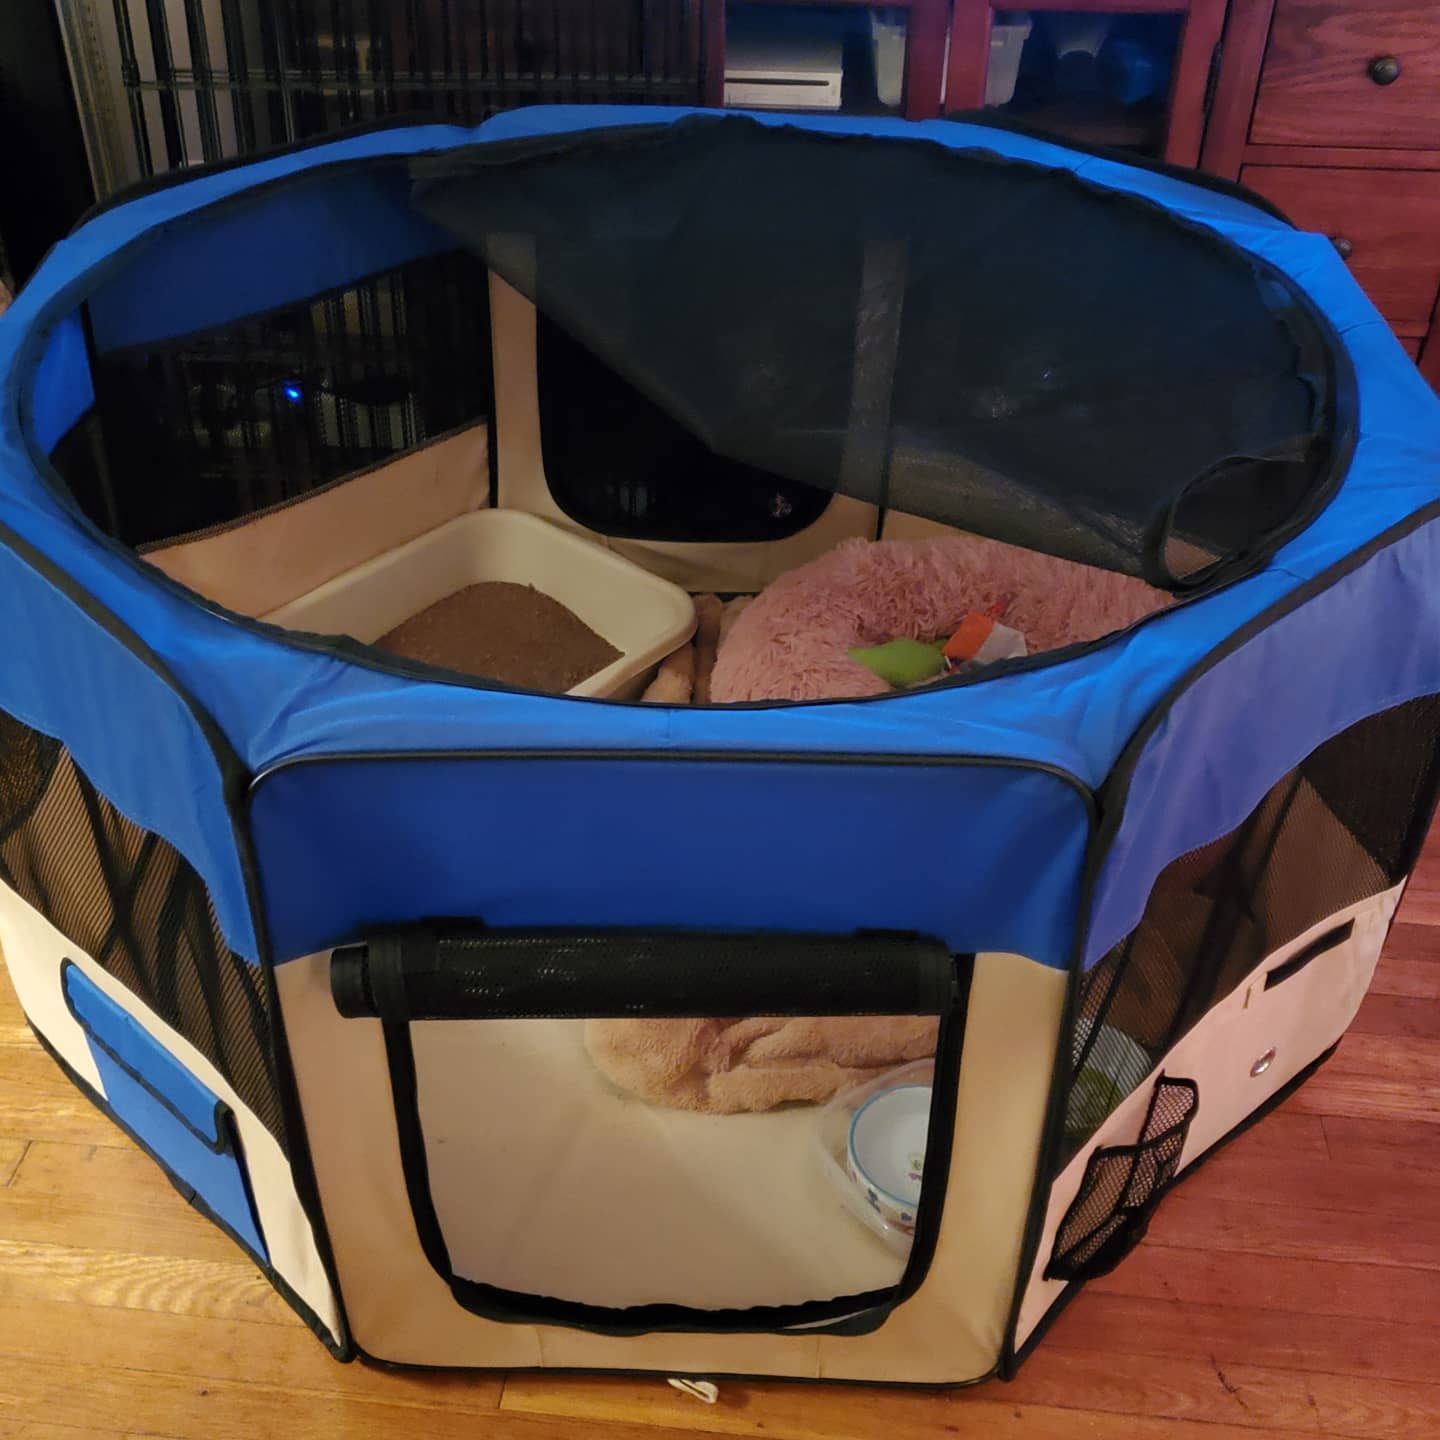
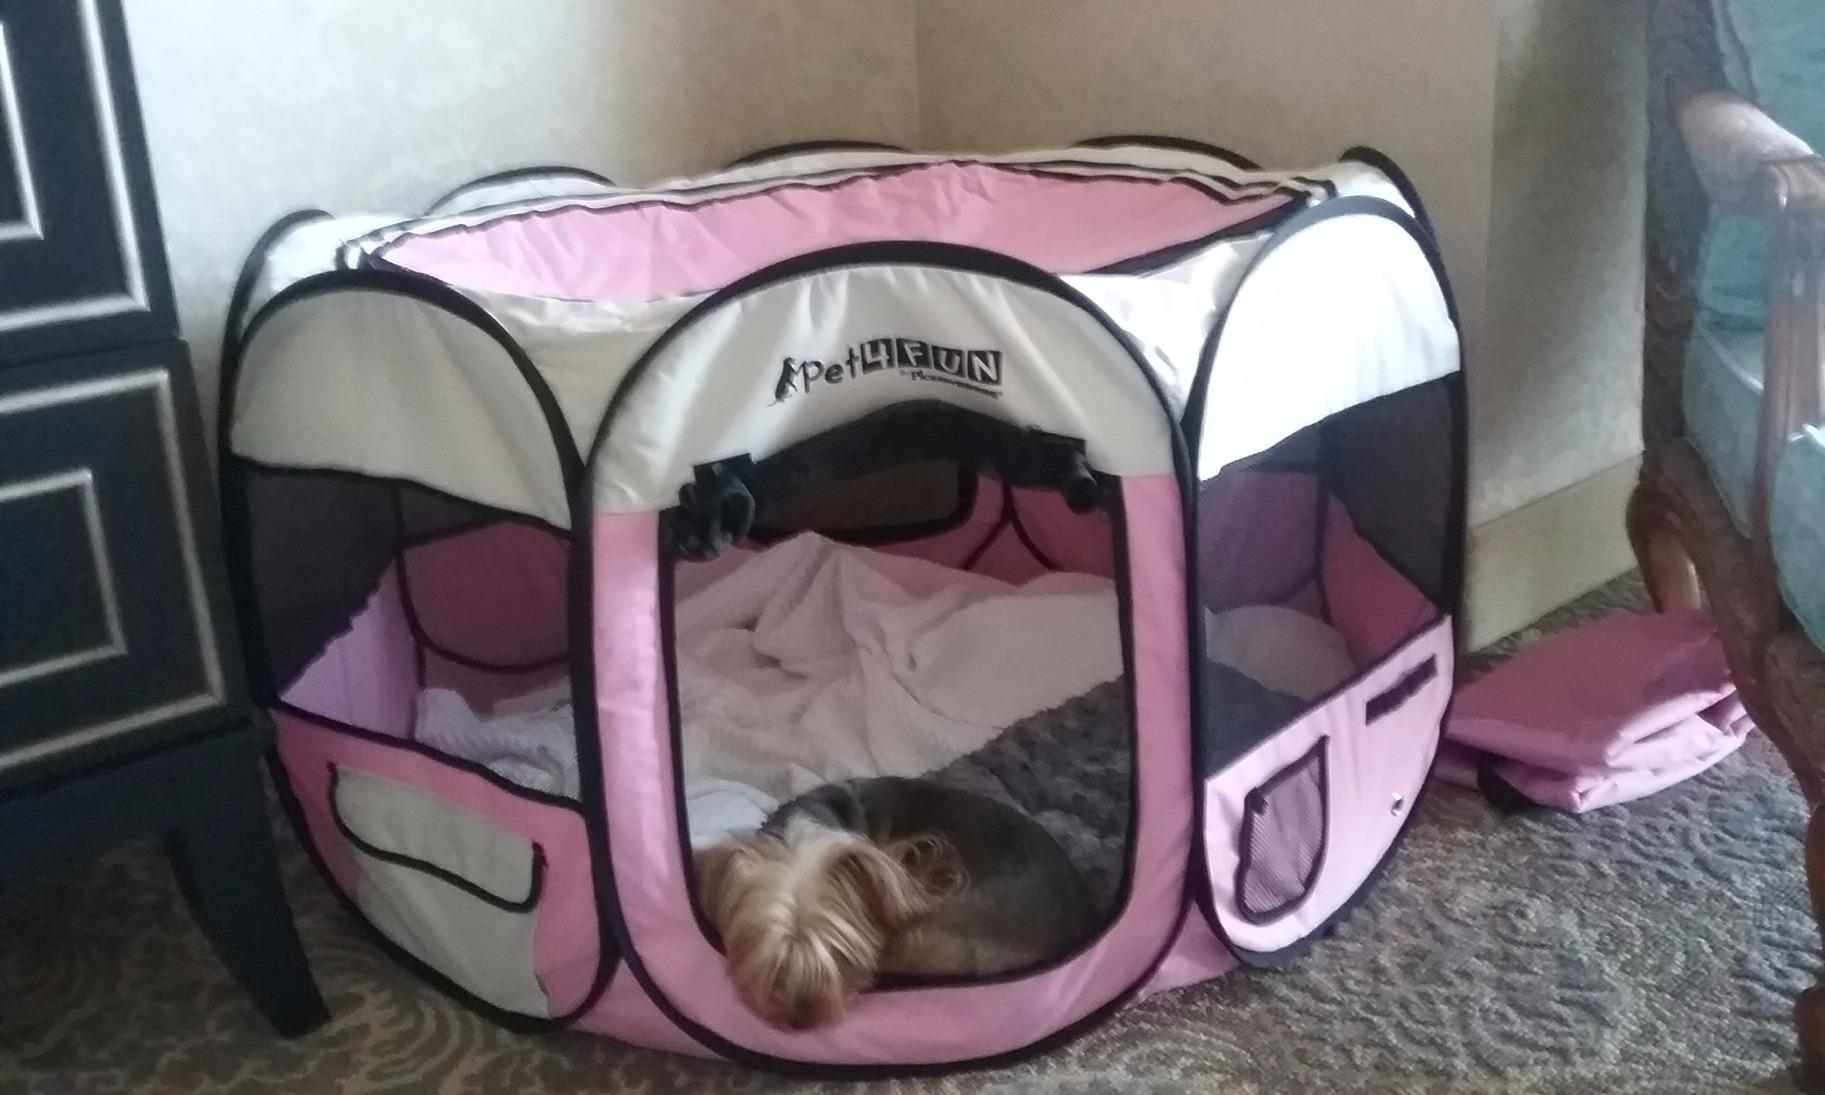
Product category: items_kennel
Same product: no